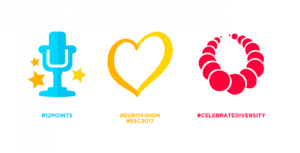
Le Concours Eurovision de la chanson 2017 est la 62ᵉ édition du Concours et a lieu à Kiev, en Ukraine, à la suite de la victoire de Jamala au Concours 2016 avec la chanson 1944. C'est la deuxième fois que le pays accueille le Concours, après 2005. Les demi-finales ont lieu les 9 et 11 mai 2017 et la finale se déroule le 13 mai 2017. Quarante-deux pays participent à cette édition dont le slogan est Celebrate diversity.